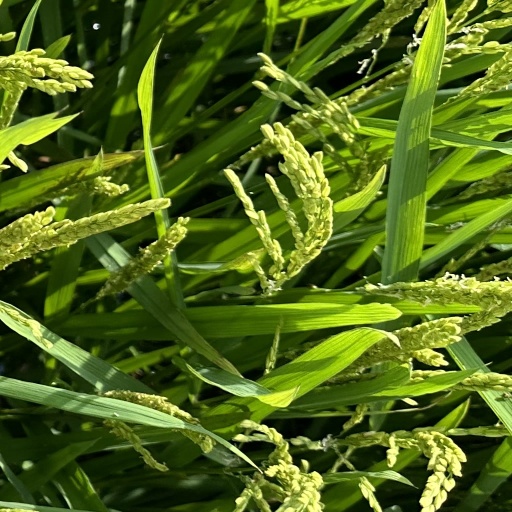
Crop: rice